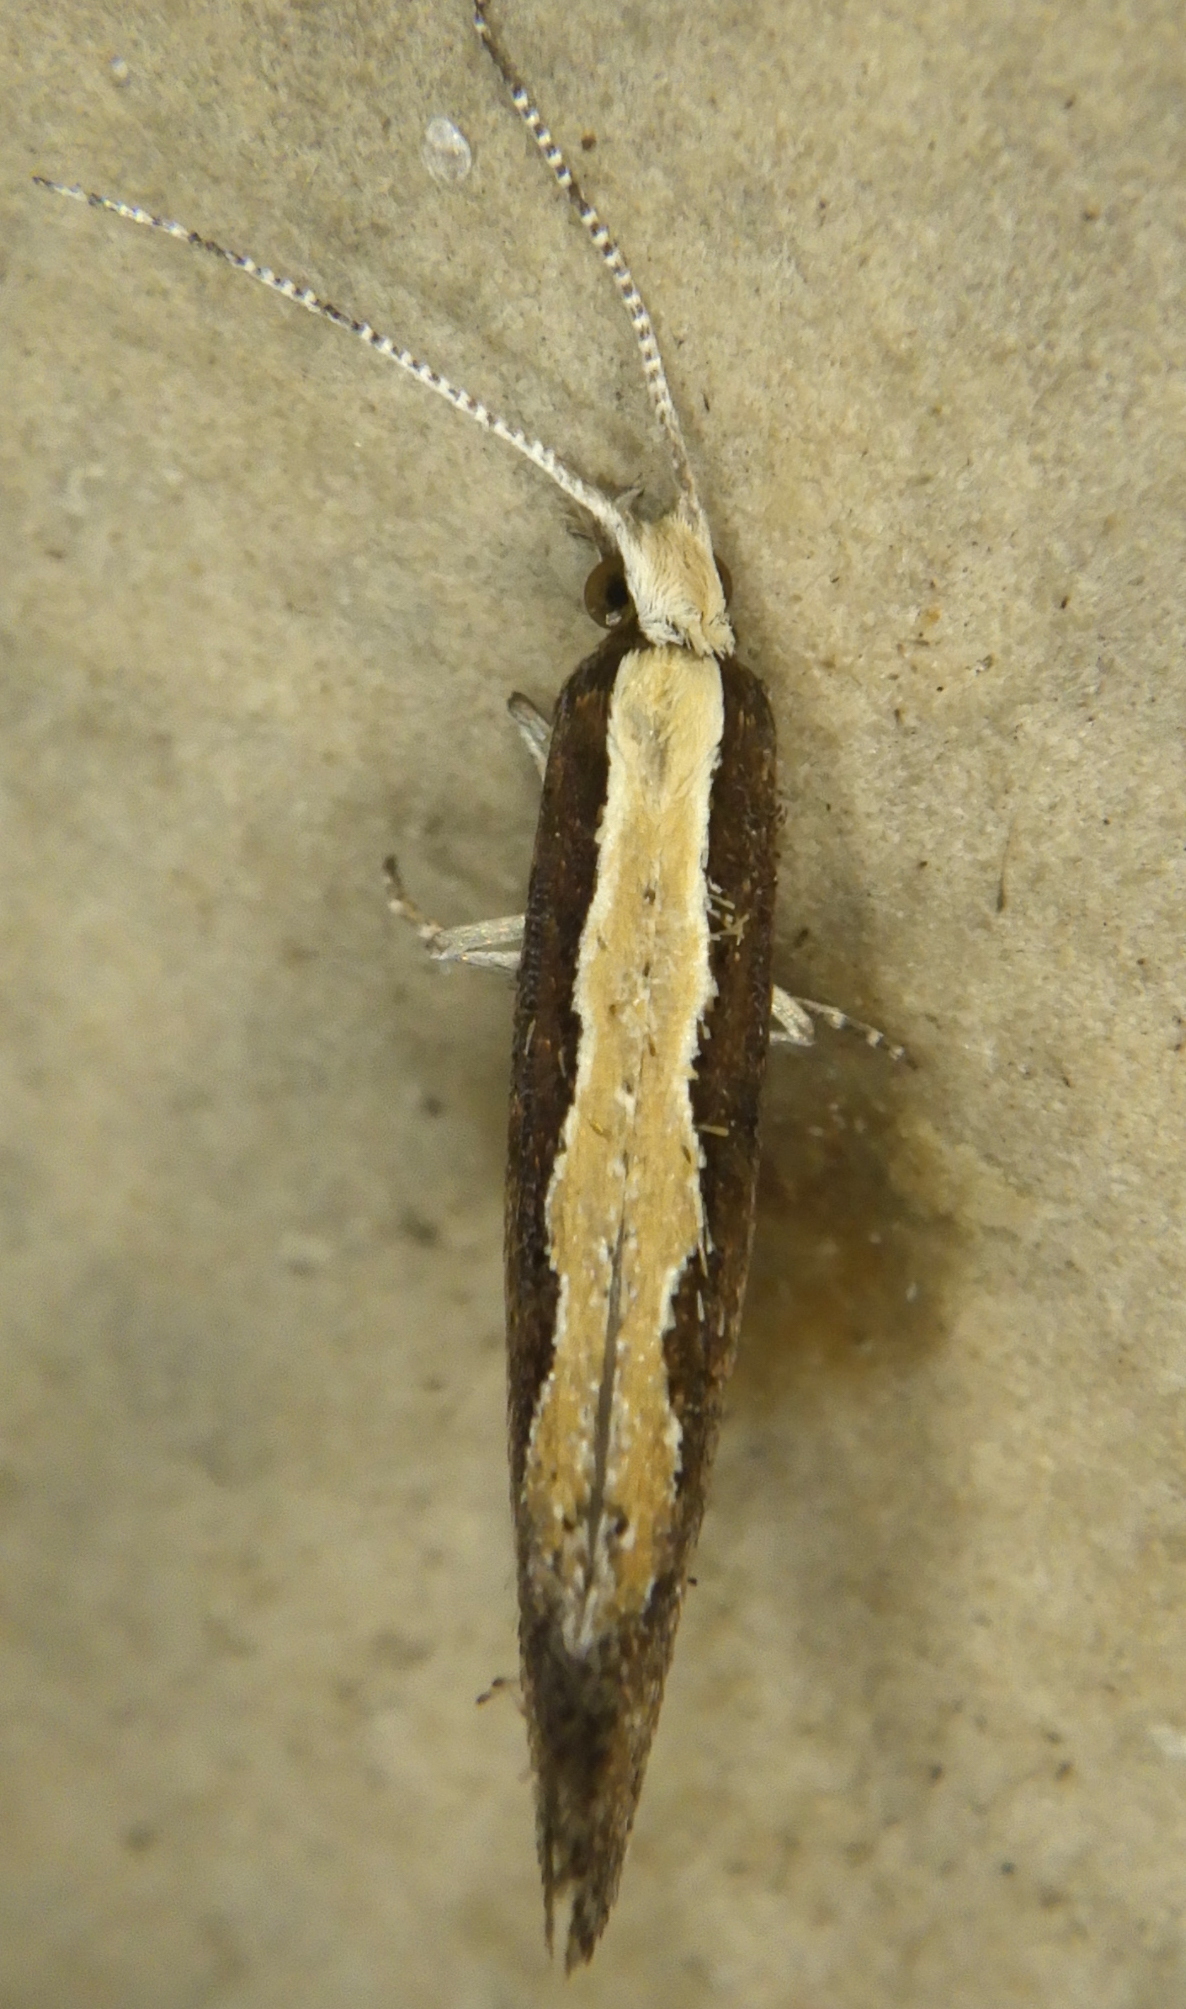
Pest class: diamondback_moth